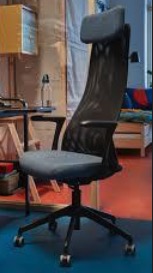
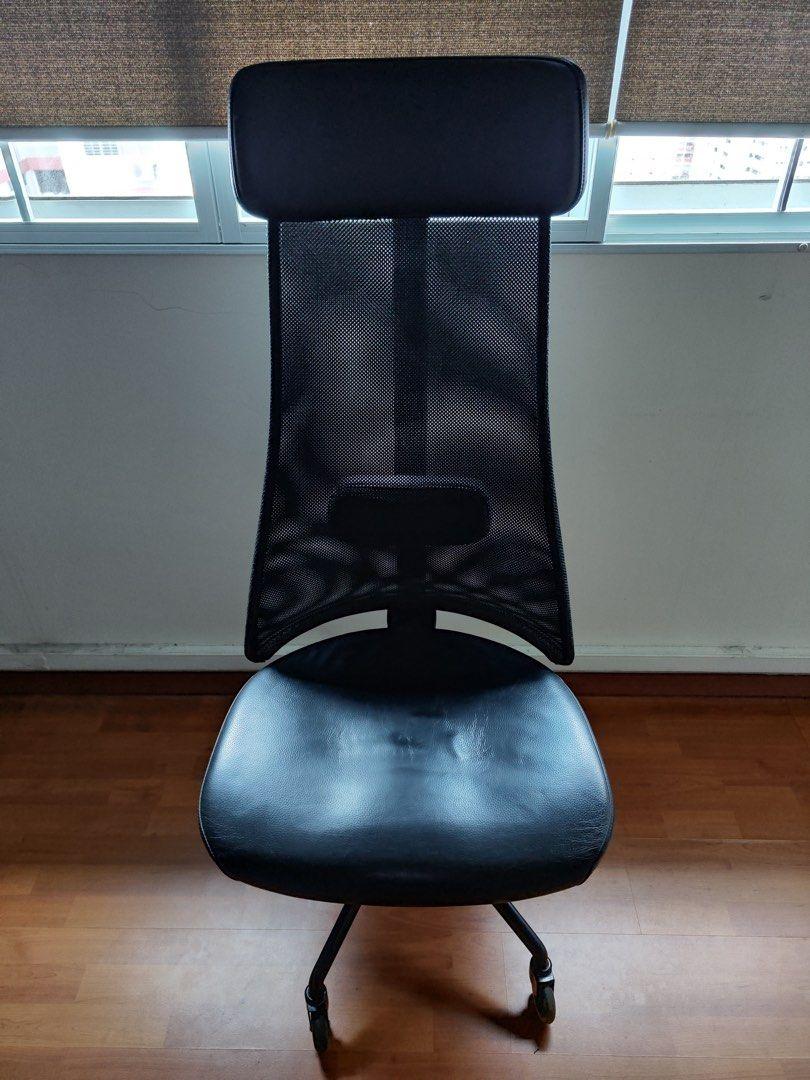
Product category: items_chair
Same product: yes